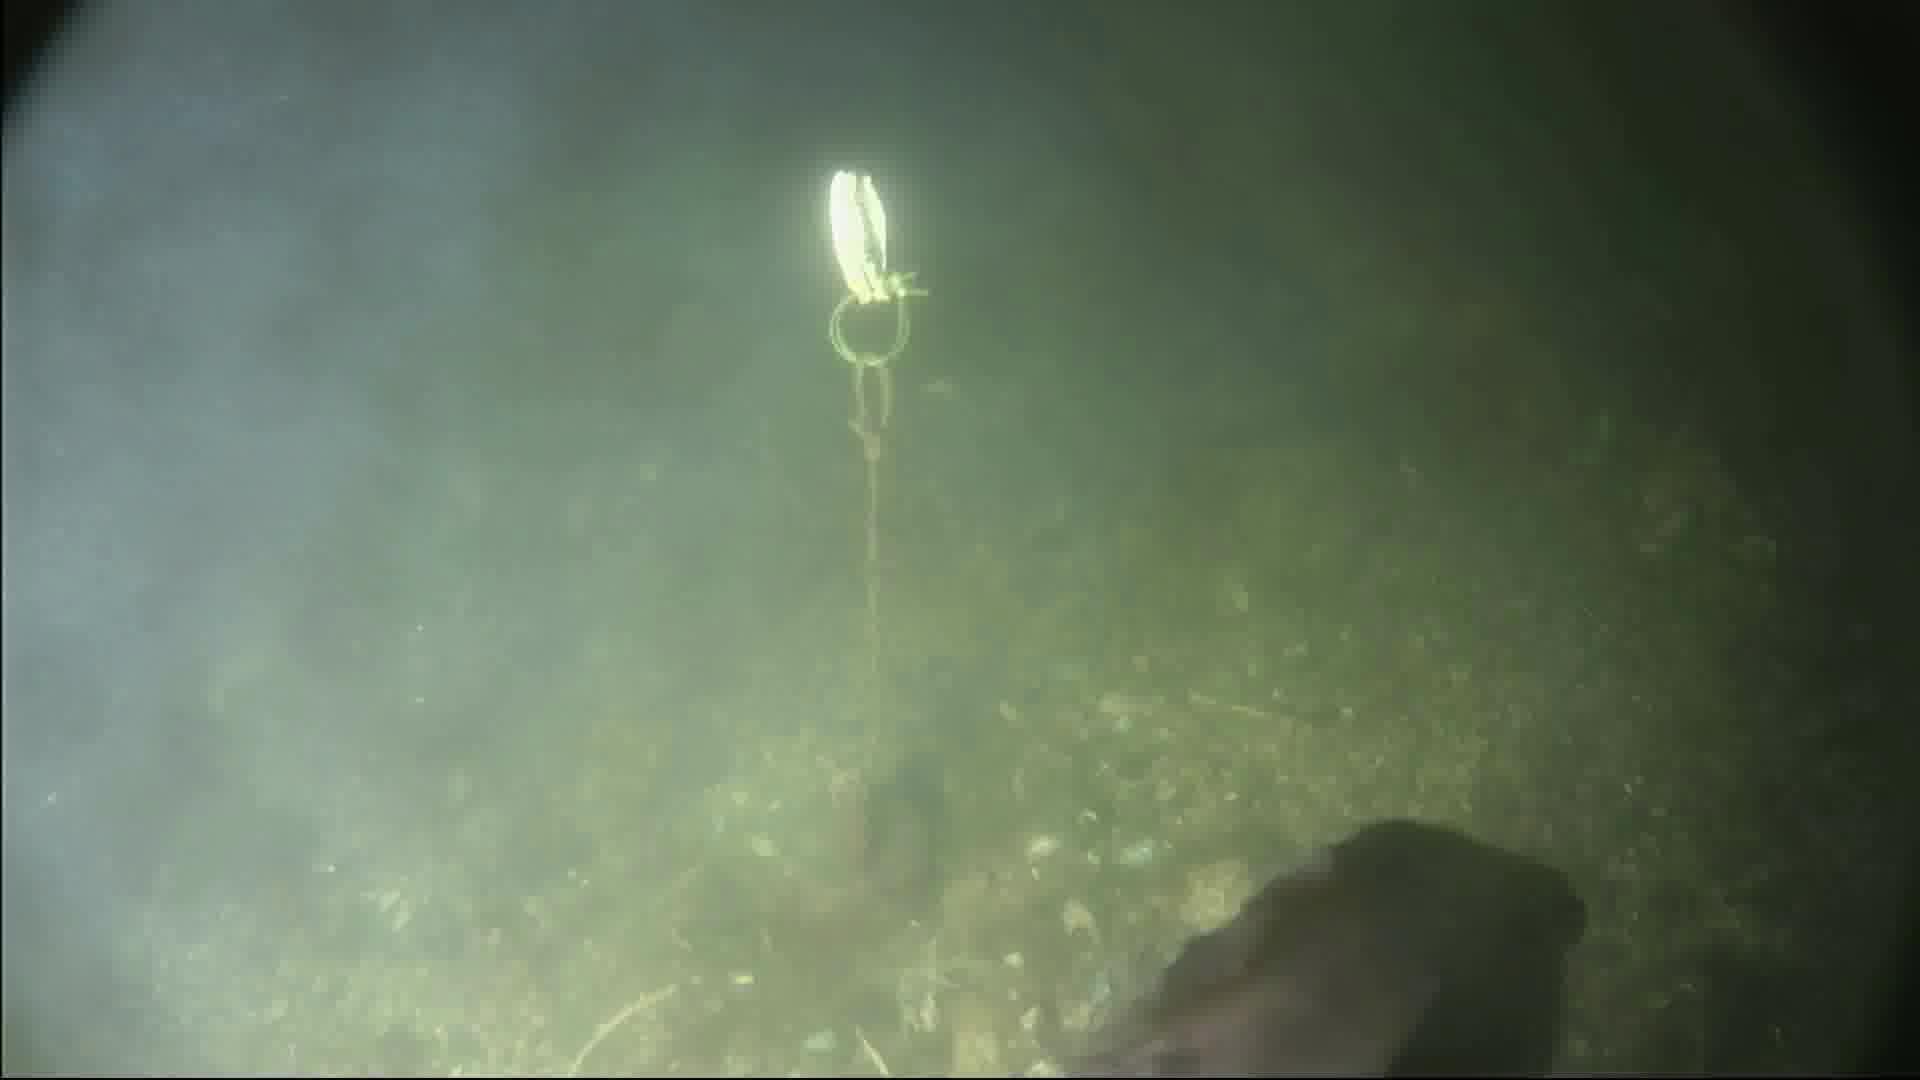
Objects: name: fish
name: crab